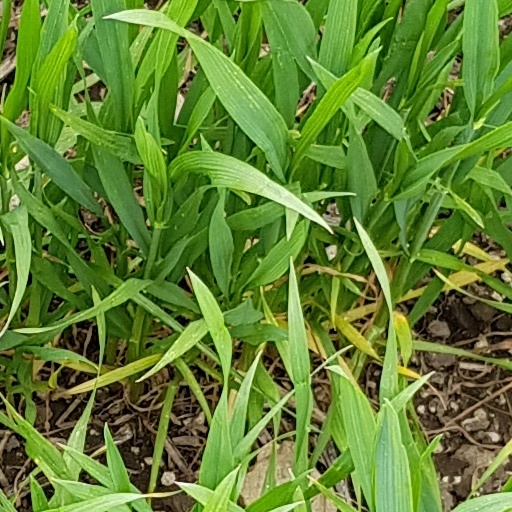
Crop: wheat